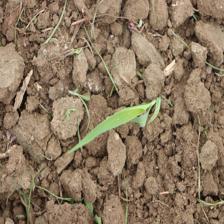
Label: Sorghum